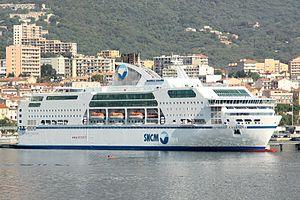
Le Danielle Casanova de 2002 dans le port d'Ajaccio en 2011.
Le Danielle Casanova est un cruise-ferry de la compagnie française Corsica Linea. Construit aux chantiers Fincantieri d'Ancône entre 2001 et 2002 pour la Société nationale maritime Corse-Méditerranée, il était initialement nommé Méditerranée mais a finalement été baptisé du nom de Danielle Casanova, militante communiste et résistante corse morte en déportation à Auschwitz en 1943. Mis en service en juillet 2002 sur les liaisons entre le continent français et la Corse, il assure également des traversées vers le Maghreb et la Sardaigne. Transféré en 2016 au sein de Corsica Linea après la liquidation de la SNCM, il est désormais principalement affecté aux lignes internationales entre Marseille, la Tunisie et l'Algérie et dessert parfois la Corse de manière occasionnelle.